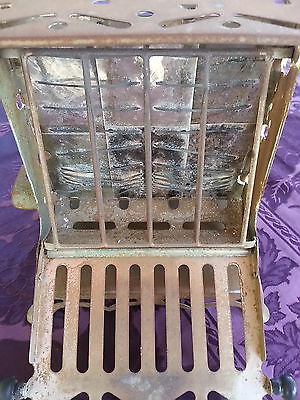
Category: toaster